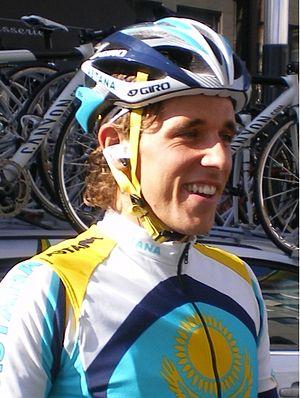
Koen de Kort est un coureur cycliste néerlandais, né le 8 septembre 1982 à Gouda. Il est devenu professionnel en 2005 au sein de l'équipe Liberty Seguros, après être passé par l'équipe espoirs de Rabobank. Il est membre de l'équipe Trek-Segafredo.